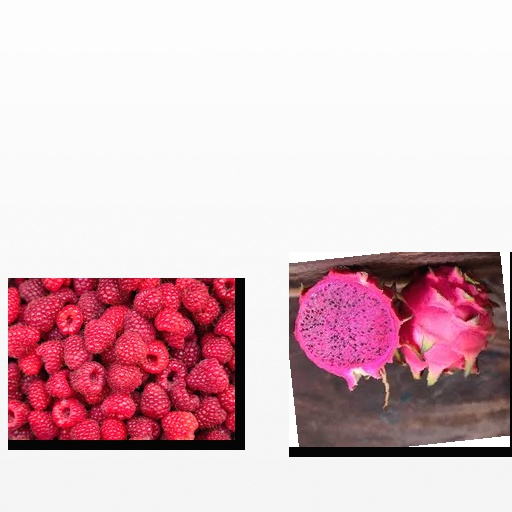
Food items: raspberry, dragon_fruit